Intestinal gland

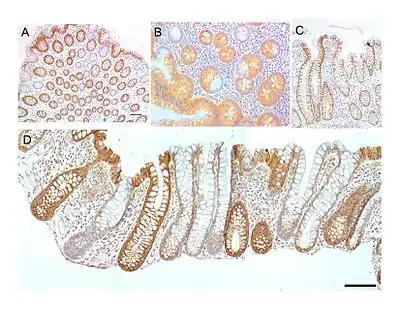
Colonic crypts (intestinal glands) within four tissue sections. In panel A, the bar shows 100 μm and allows an estimate of the frequency of crypts in the colonic epithelium. Panel B includes three crypts in cross-section, each with one segment deficient for CCOI expression and at least one crypt, on the right side, undergoing fission into two crypts. Panel C shows, on the left side, a crypt fissioning into two crypts. Panel D shows typical small clusters of two and three CCOI deficient crypts (the bar shows 50 μm). The images were made from original photomicrographs, but panels A, B and D were also included in an article

The intestinal glands in the colon are often referred to as colonic crypts. The epithelial inner surface of the colon is punctuated by invaginations, the colonic crypts. The colon crypts are shaped like microscopic thick-walled test tubes with a central hole down the length of the tube (the crypt lumen). Four tissue sections are shown here, two (A and B) cut across the long axes of the crypts and two (C and D) cut parallel to the long axes.